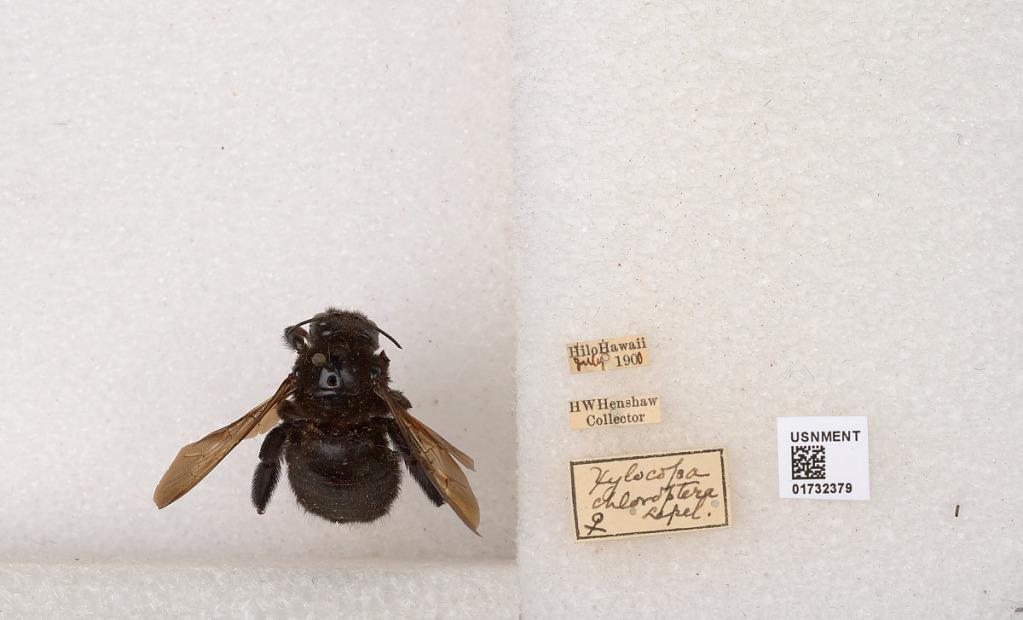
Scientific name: Xylocopa (Neoxylocopa) sonorina Smith
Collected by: H. Henshaw
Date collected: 1900-7-1
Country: United States
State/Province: Hawaii
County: Hawaii
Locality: Hilo
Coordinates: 19.7225, -155.087